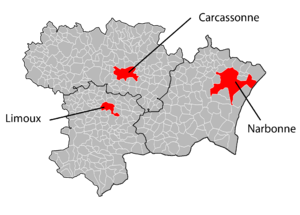
Carte des arrondissements de l'Aude
L'arrondissement de Carcassonne est une division administrative française, située dans le département de l'Aude et la région Occitanie.
Le département français de l'Aude est subdivisé en trois arrondissements.
L'arrondissement de Limoux est une division administrative française, située dans le département de l'Aude et la région Occitanie.
L'Aude est un département français de la région Occitanie, qui se situe dans le Sud de la France. Sa préfecture est Carcassonne, avec sa ville médiévale fortifiée tandis que sa plus grande ville est Narbonne avec plus de 55 000 habitants.
L'arrondissement de Narbonne est une division administrative française, située dans le département de l'Aude et la région Occitanie.